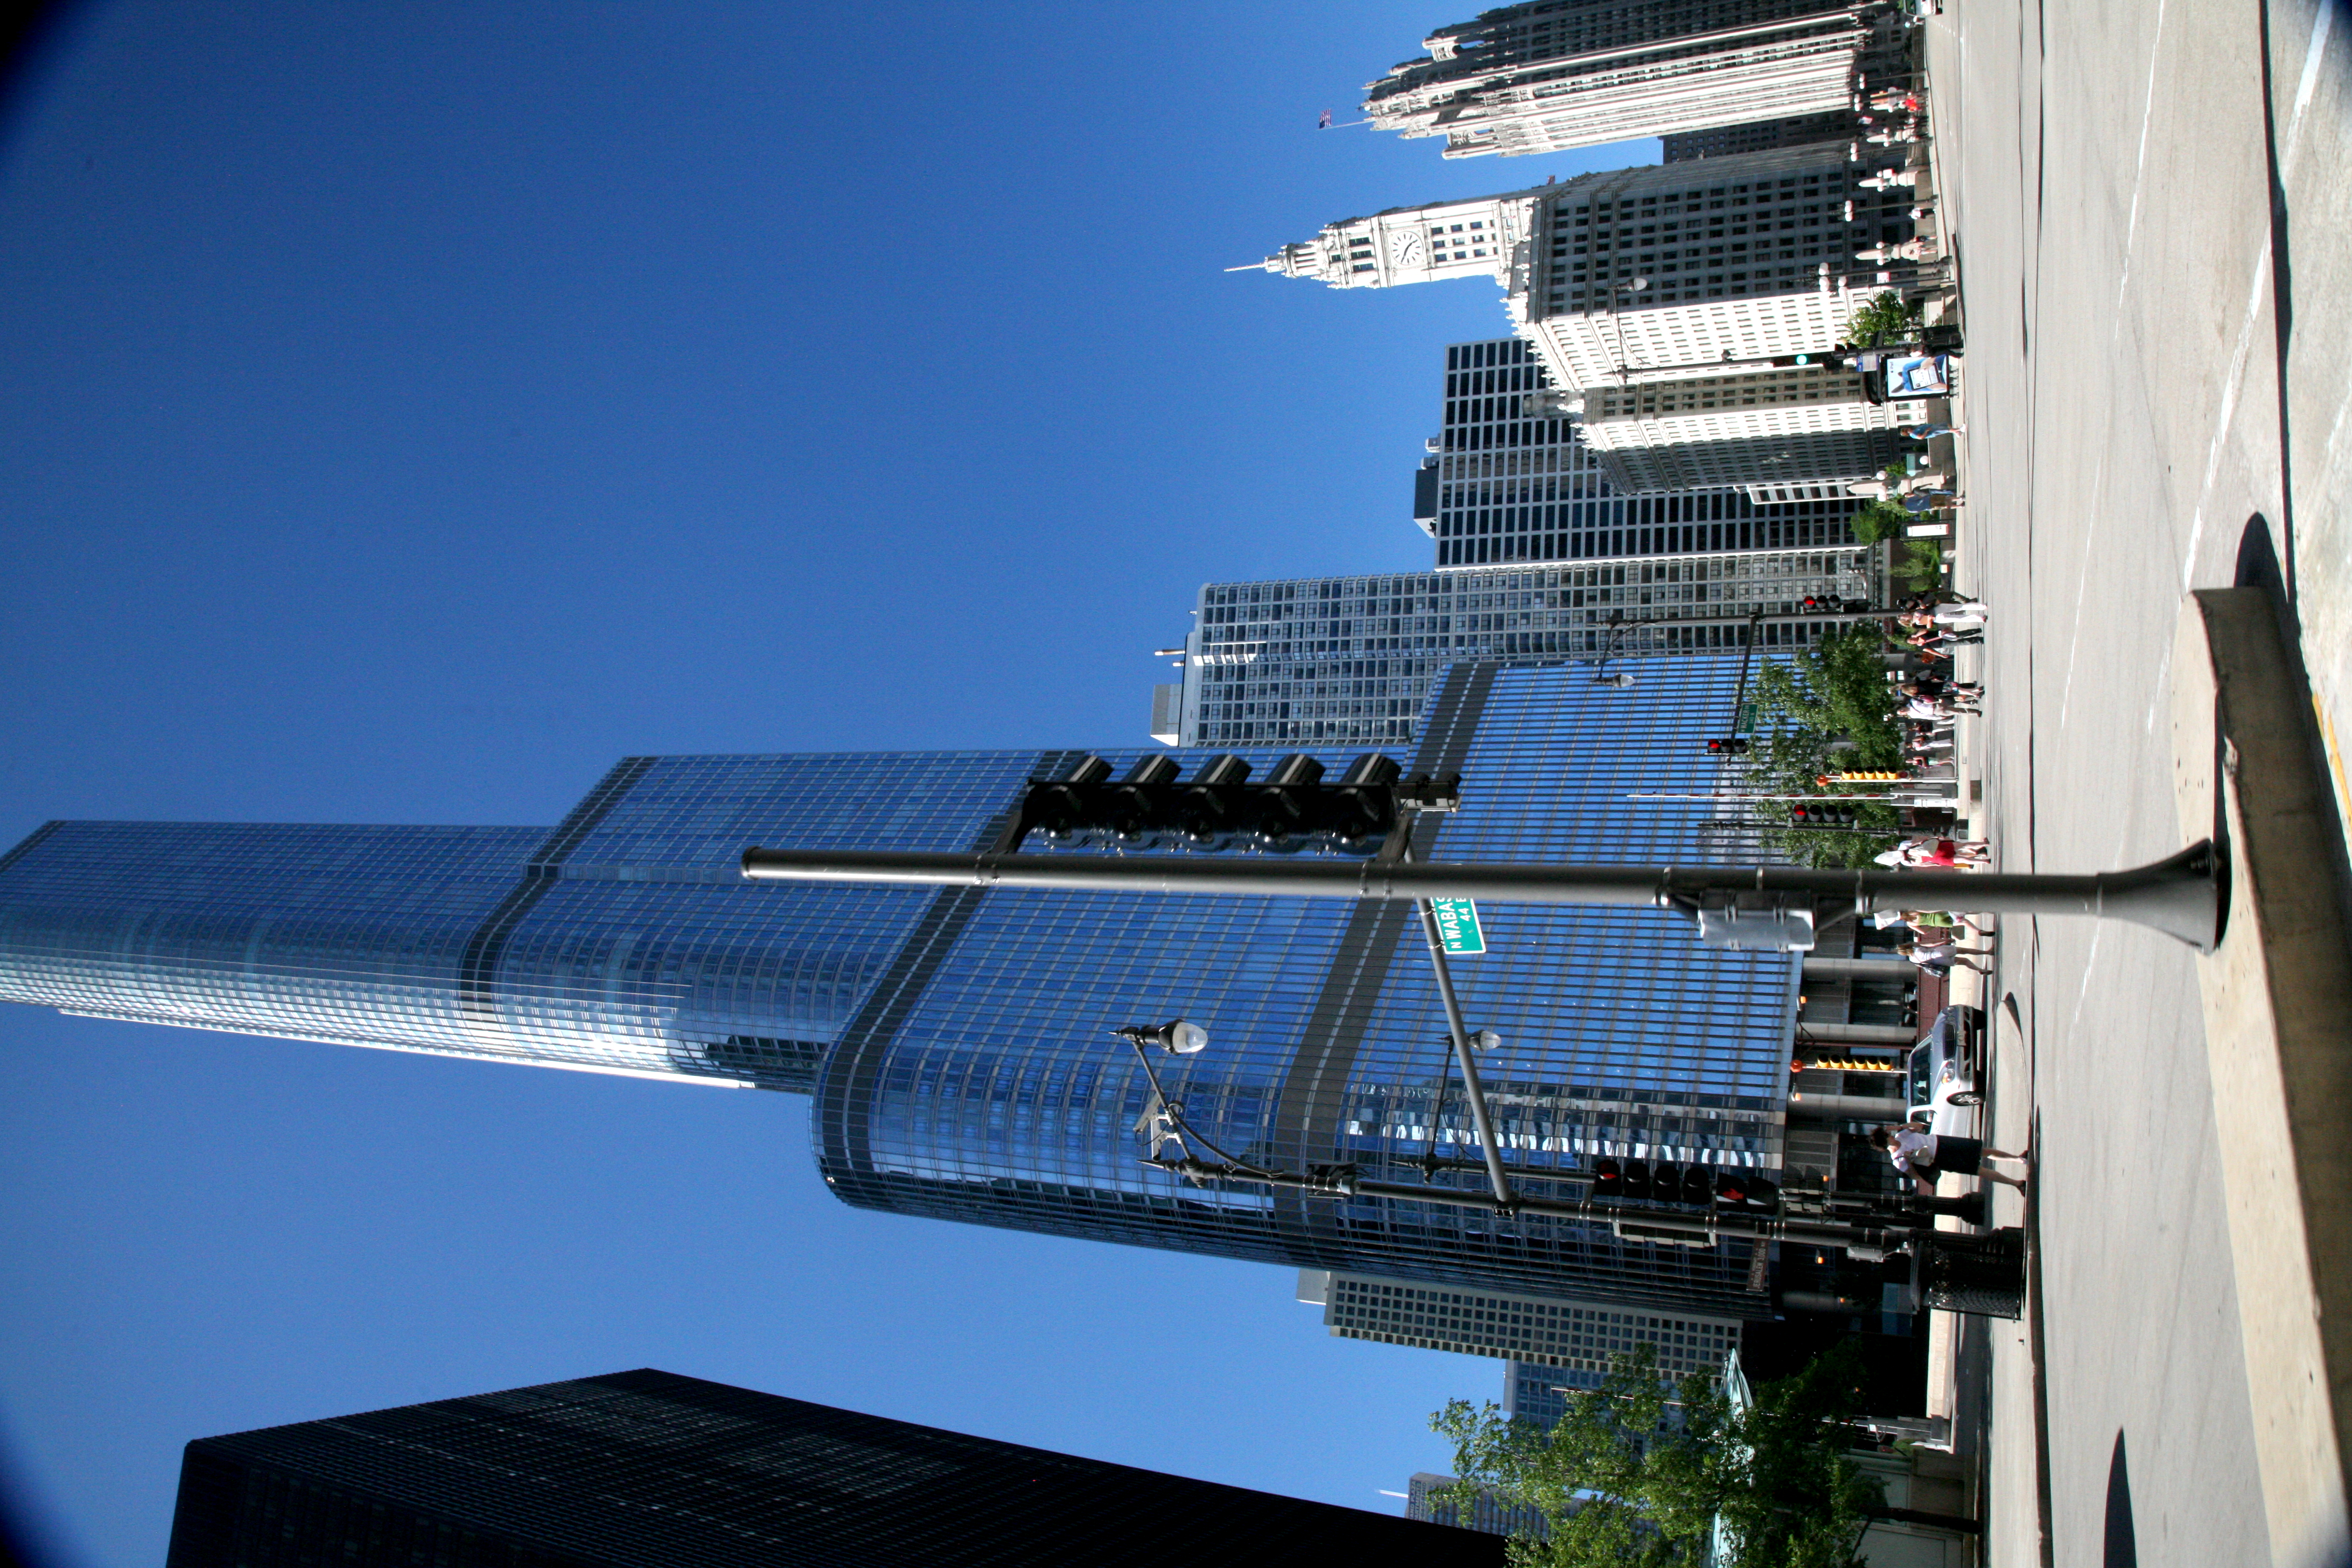
architecture, skyline, street, building, city, skyscraper, cityscape, downtown, tower, plaza, landmark, chicago, tower block, 5d, loop, headquarters, metropolis, urban area, human settlement, metropolitan area